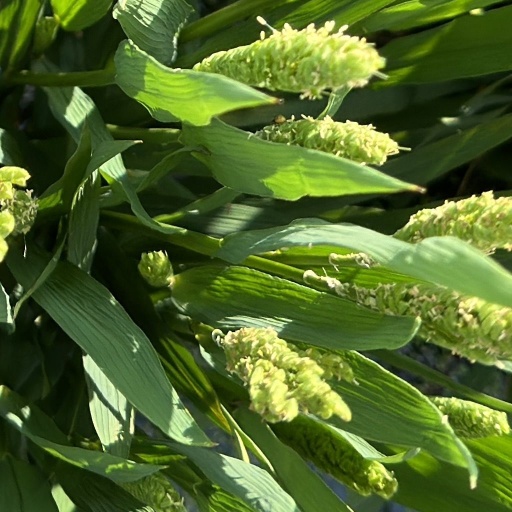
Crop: rice